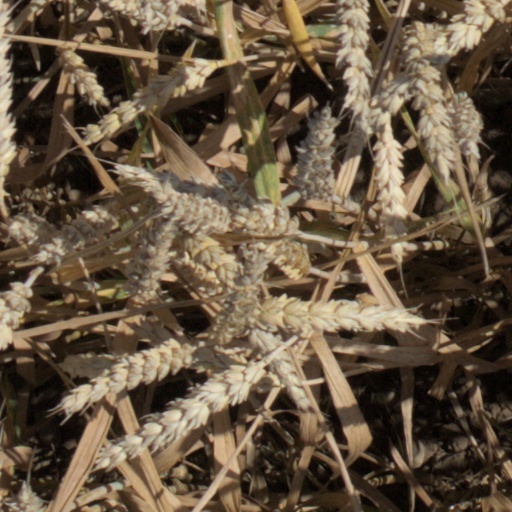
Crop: wheat